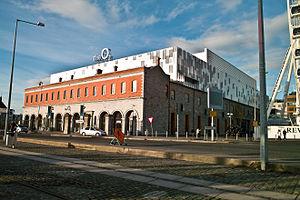
L’Irlande participe au Concours Eurovision de la chanson, depuis sa dixième édition, en 1965, et l’a remporté à sept reprises : en 1970, 1980, 1987, 1992, 1993, 1994 et 1996. Le pays détient toujours le record du plus grand nombre de victoires au concours.